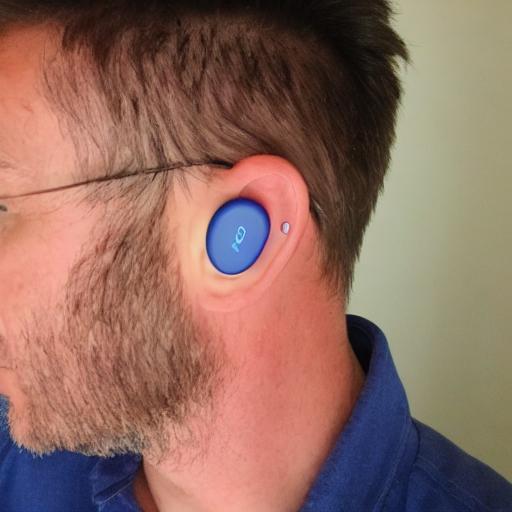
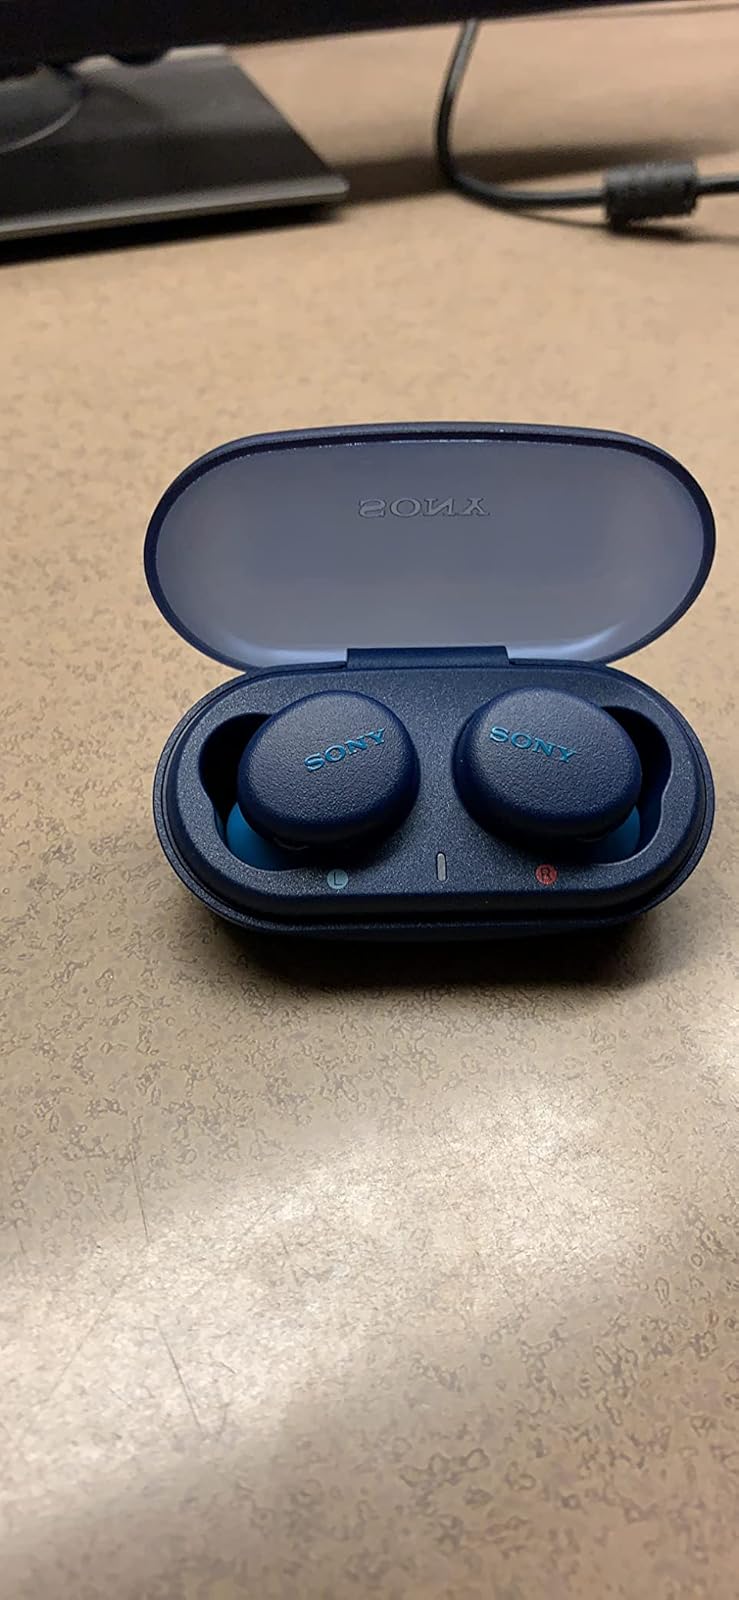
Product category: earbuds
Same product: no